Tom Paciorek

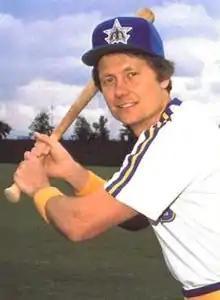
Paciorek in 1981

Thomas Marian Paciorek (born November 2, 1946) is an American former outfielder and first baseman who spent 18 seasons in Major League Baseball (MLB) with the Los Angeles Dodgers (1970–1975), Atlanta Braves (1976–1978), Seattle Mariners (1978–1981), Chicago White Sox (1982–1985), New York Mets (1985) and Texas Rangers (1986–1987). He appeared twice in the postseason, with the National League (NL) champion Dodgers in 1974 and the American League (AL) West-winning White Sox in 1983.